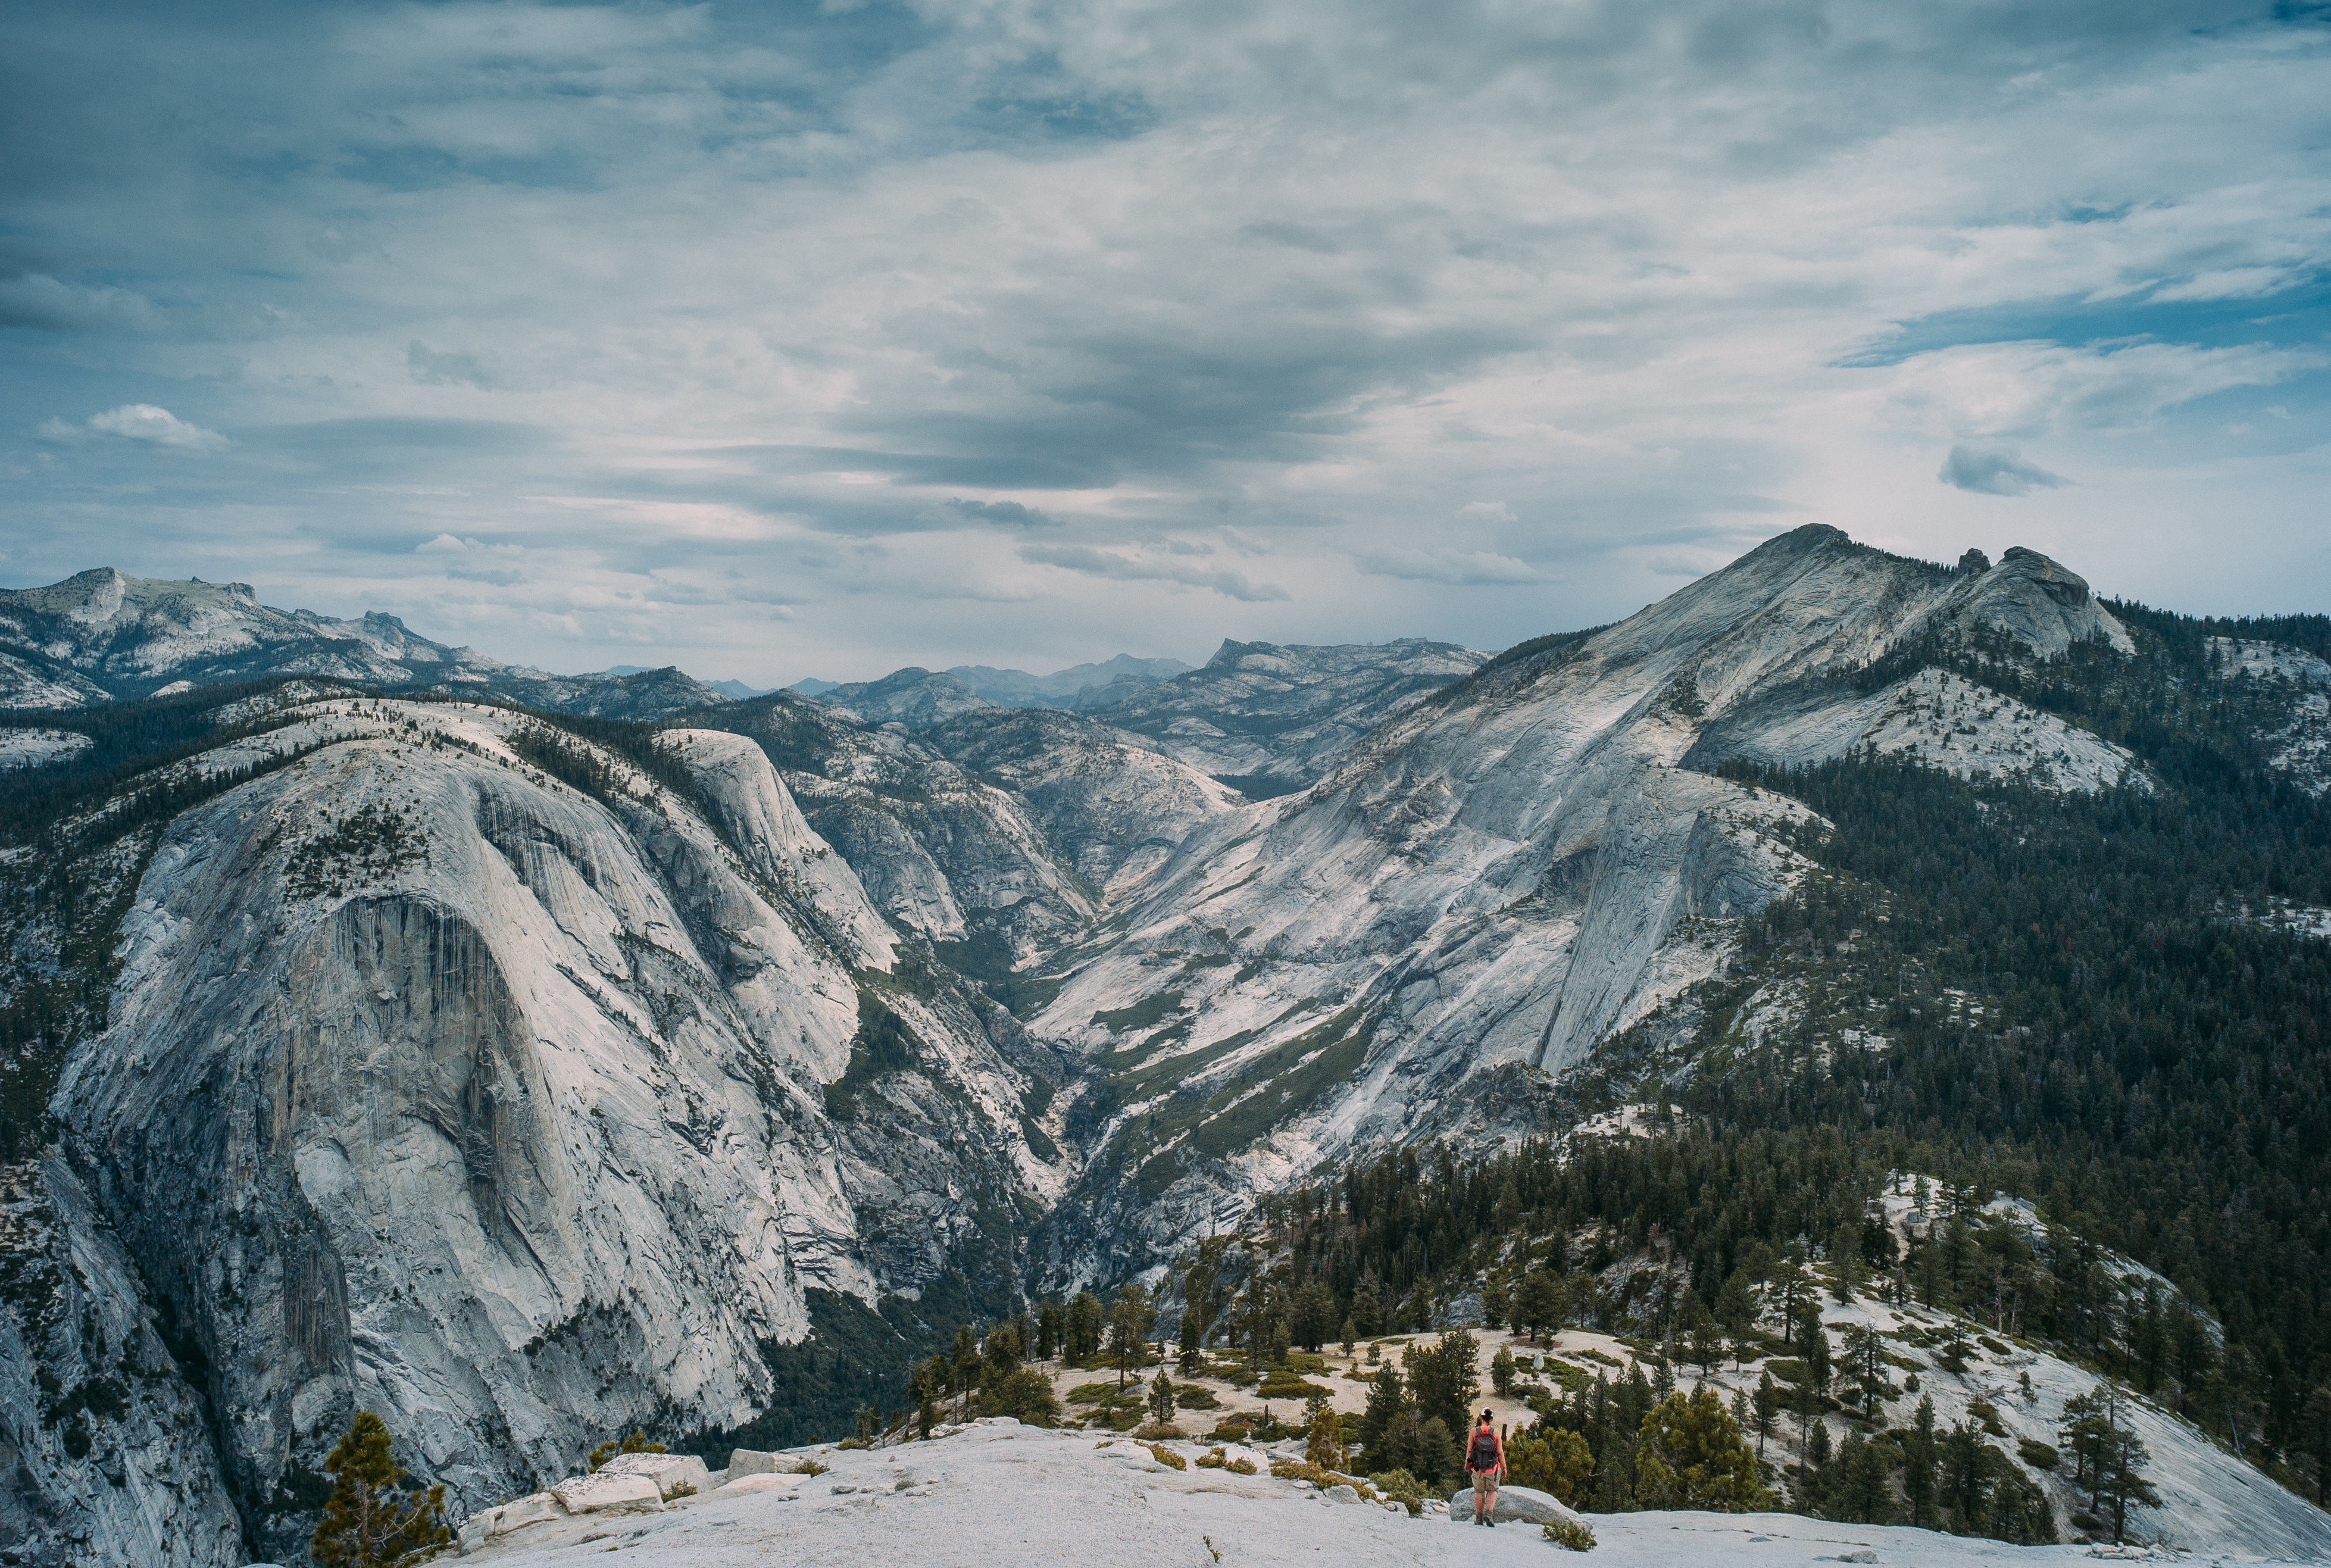
landscape, tree, nature, forest, outdoor, rock, wilderness, mountain, snow, winter, cloud, sky, hiking, adventure, backpack, view, river, valley, mountain range, summer, vacation, travel, yosemite, scenic, hike, natural, park, weather, usa, landmark, tourism, california, ridge, national, alps, plateau, fell, landform, mountain pass, geographical feature, mountainous landforms